Köln-Buchforst station

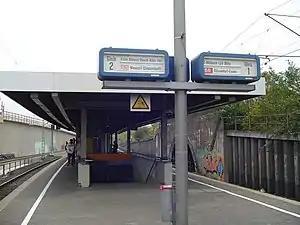

Köln-Buchforst is a railway station situated at Buchforst, Cologne in western Germany. It is served by the S6 and S11 lines of the Rhine-Ruhr S-Bahn.